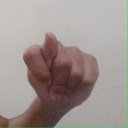
अक्षर: ट